Royal Shakespeare Theatre

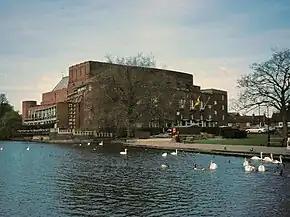
The theatre as it appeared in 1991, prior to redevelopment

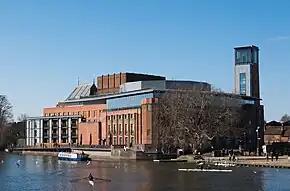
The theatre in 2018 post-redevelopment, viewed from the old tramway bridge across the River Avon

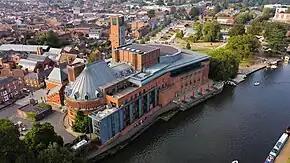
The theatre in 2021 viewed from the south from the air

The tricentenary of Shakespeare's birth in 1864 gave impetus for a permanent memorial to him in his hometown. The original Shakespeare Memorial Theatre came about through the campaigning efforts and donations of Edward Fordham Flower and his son Charles Edward Flower, owners of a local brewery business in Stratford, and important figures in local political affairs, due to their efforts, the first theatre was opened on the banks of the Avon on 19 April 1879. It was a Victorian Gothic structure, designed by William Unsworth and Edward Dodgshun.